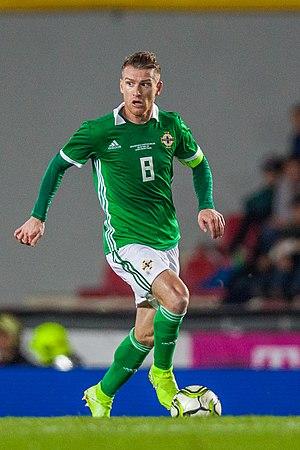
Steven Davis, né le 1ᵉʳ janvier 1985 à Ballymena, est un footballeur international nord-irlandais qui évolue au poste de milieu de terrain au Rangers FC.